Historic Columbia River Highway

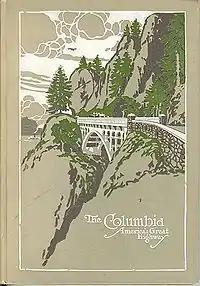
The principal designer, Samuel C. Lancaster, self-published a guide to the highway in 1915.

The eventual highway was primarily designed by engineer and landscape architect Samuel C. Lancaster, a lifelong friend of good roads promoter Samuel Hill. His first contribution to the Pacific Northwest was as a consultant for Seattle's Olmsted boulevard system, part of its preparations for the 1909 Alaska-Yukon-Pacific Exposition. In 1908, the two traveled to Europe for the First International Road Congress, where Hill represented the state of Washington. Hill was especially impressed by Switzerland's Axenstrasse, a road built along Lake Lucerne in 1865 that included a windowed tunnel, and wanted to build a similar scenic highway through the Columbia River Gorge. With Lancaster's help, Hill built the experimental Maryhill Loops Road from the river east of the gorge up the Columbia Hills to his planned Quaker utopian community at Maryhill. The road was the first asphalt road in the state, designed with gradual horseshoe curves to avoid steep grades. However, Washington's lawmakers denied his request for a cross-state trunk route on the river's north bank, and Hill crossed the river to Oregon, the last of the states in the far Western U.S. to create a highway department. With the help of his life-size model at Maryhill, he convinced the state legislature to create the State Highway Commission in 1913, which would work with the counties to build roads. The Multnomah County commissioners agreed later that year that the state should design the route to distance it from county politics, and set aside an initial $75,000.